The Butter Battle Book

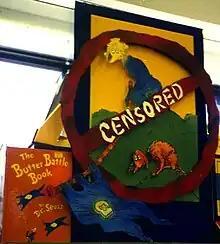
Custom painted display in Atlanta, Georgia (1993)

The book serves as the basis for the second season crossover of "Green Eggs and Ham", subtitled "The Second Serving". Here, it is established that Yookia and Zookia are ruled by a "Dooka" and "Dookess", respectively; residents of both nations are relatively harmless, yet are convinced that the other is evil. Sam-I-Am and Guy-Am-I end up on opposite sides of the conflict. The Bitsy Big-Boy Boomeroo is omitted in favor of a conflict over "Moo-Lacka-Moo", the substance said to serve as the Boomeroo's core in the book, which is acquired by the Yooks while the Zooks hire Guy to build a machine due to his habit of creating inventions that explode. Unlike the book, the conflict is resolved when the respective weapons destroy the wall, due in part to Sam-I-Am and his mother Pam's meddling, and Guy's step-daughter E.B. and the Dooka's son Looka share a butter sandwich with everyone watching.